Danhostel Copenhagen City

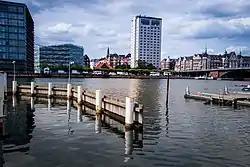
Danhostel from the harbour

The Danhostel Copenhagen City is a hostel situated next to Langebro Bridge in central Copenhagen, Denmark. It is one of the largest European hostels, the biggest in a metropolitan area.